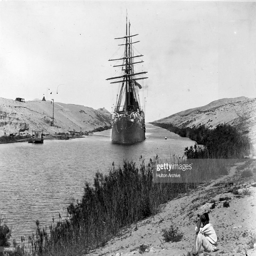
a frigate passes through the channel opened .